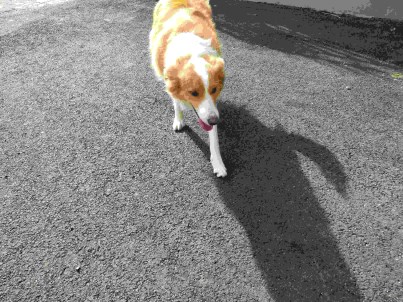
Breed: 2594-n000109-Border_collie